Delapré Abbey

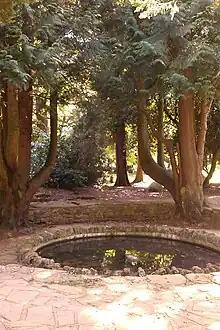
Ornamental Rock & Water Gardens in Delapre Park

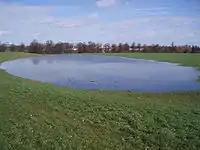
A flood lake caused by bunding

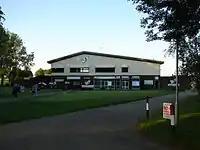
Delapre Golf Centre Clubhouse

Northampton Borough Council (NBC) added bunding to the London Road side of the grounds to prevent unauthorised vehicular access to the grounds. In the wet spring of 2007, this caused a flood lake to appear, which was condemned as dangerous to the public. In November 2006, NBC's planning committee approved an application to remove the bunding but successive administrations have to date not provided funds to perform the work – despite public concerns over the flooding. The Homes & Communities Agency has since indicated an interest in using the bund material on a nearby housing development.